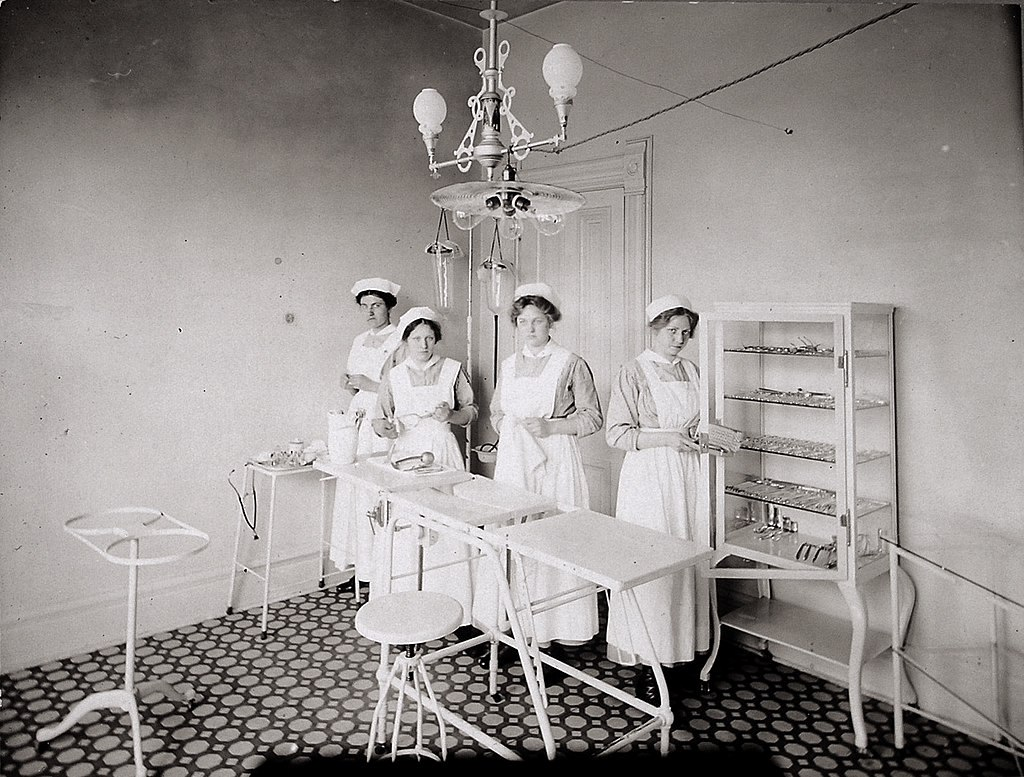
Nurse graduates at Emanuel Hospital in Portland, Oregon (1915 class): Nannie Munson, Sally Eckstrom, Singe Young, and Frideborg Hult Cornay, monochrome black-and-white photograph
Specialty: healthcare workforce